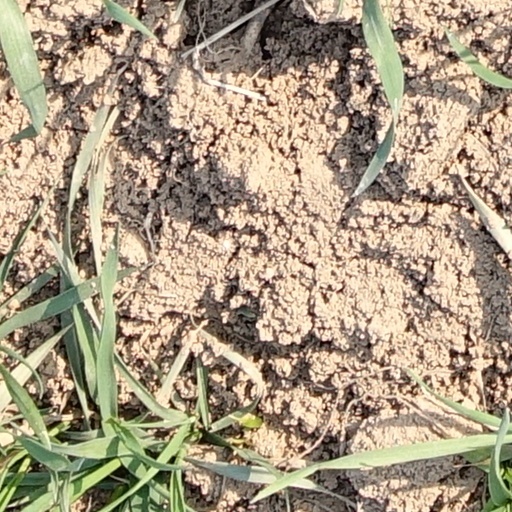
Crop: wheat